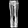
Label: Trouser